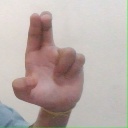
अक्षर: आ